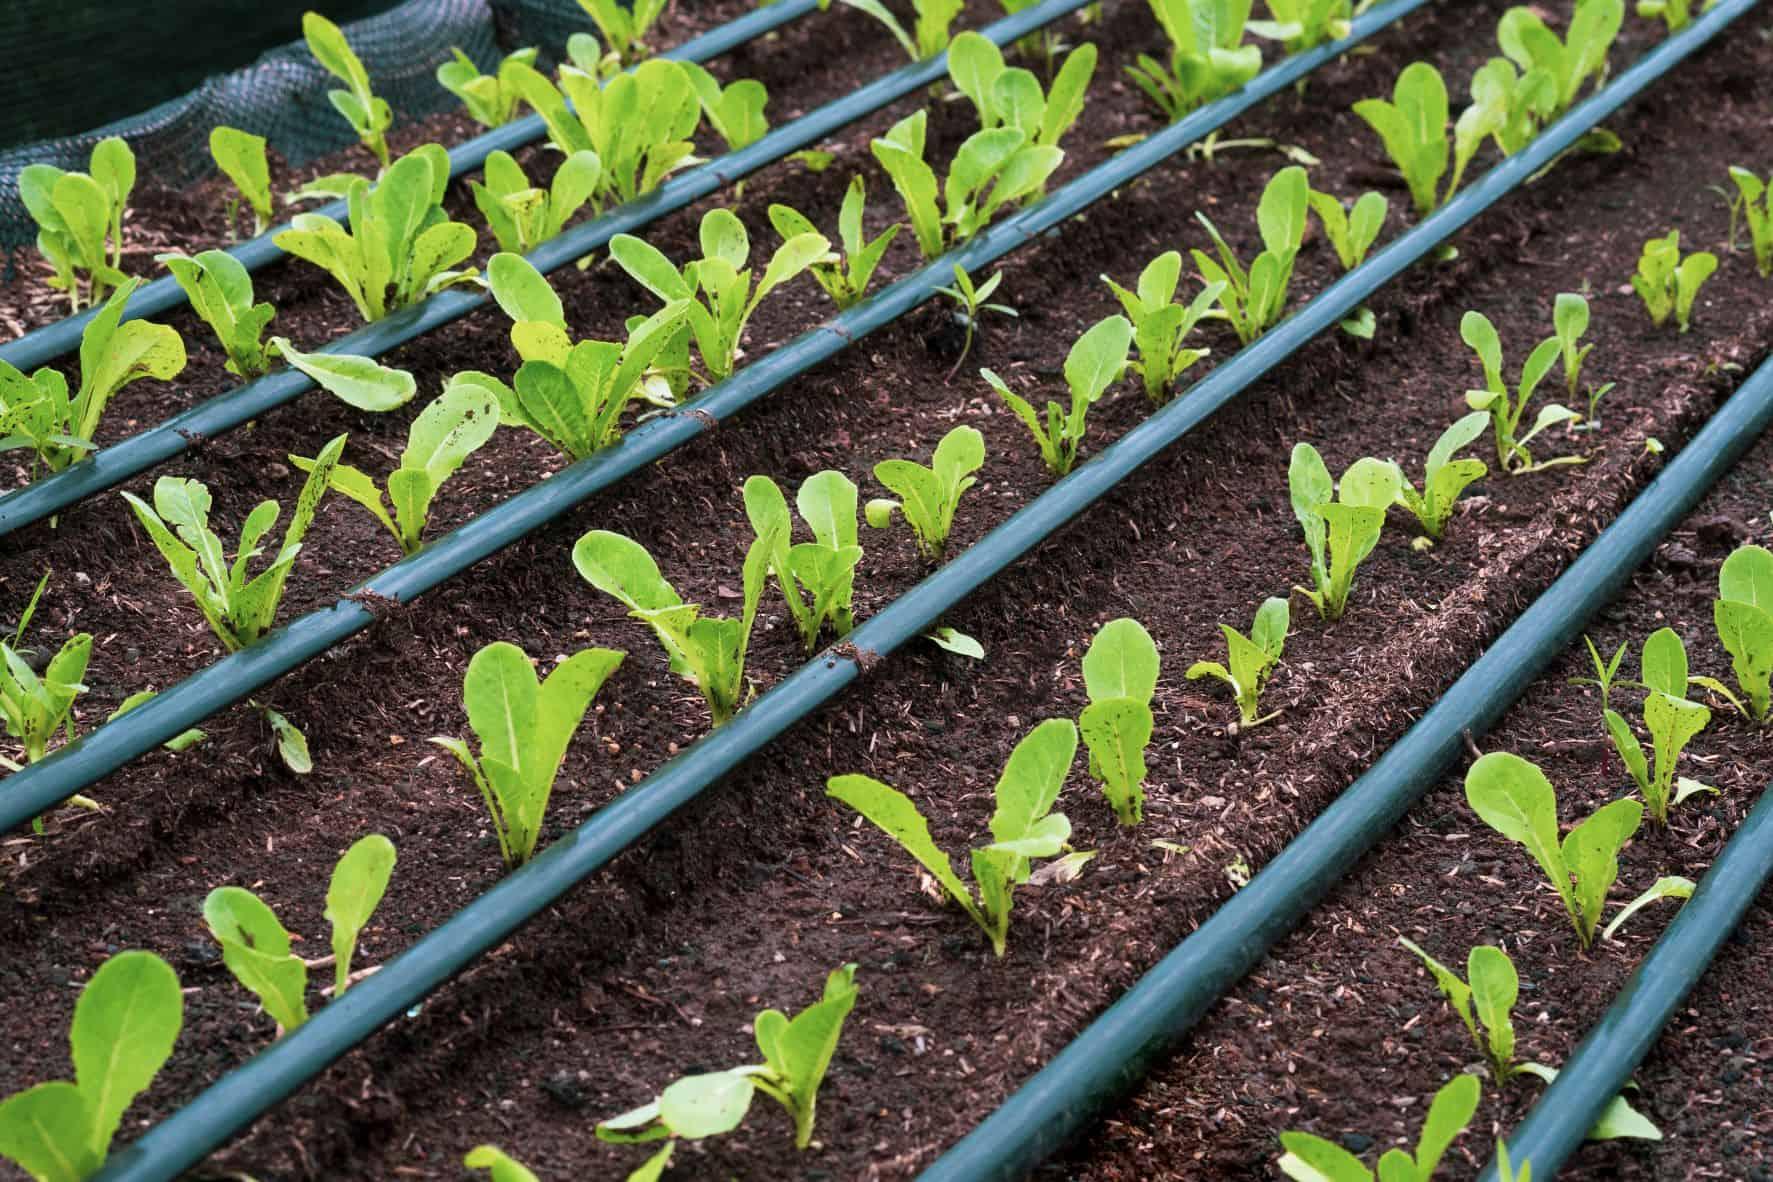
Shamba lililooteshwa mimea, iliyopandwa katika mistari na kuachiana nafasi kati ya mmea mmoja na mwingine, kumepitishwa mipira ya maji yenye rangi nyeusi ambayo humwagilizia mimea hiyo.